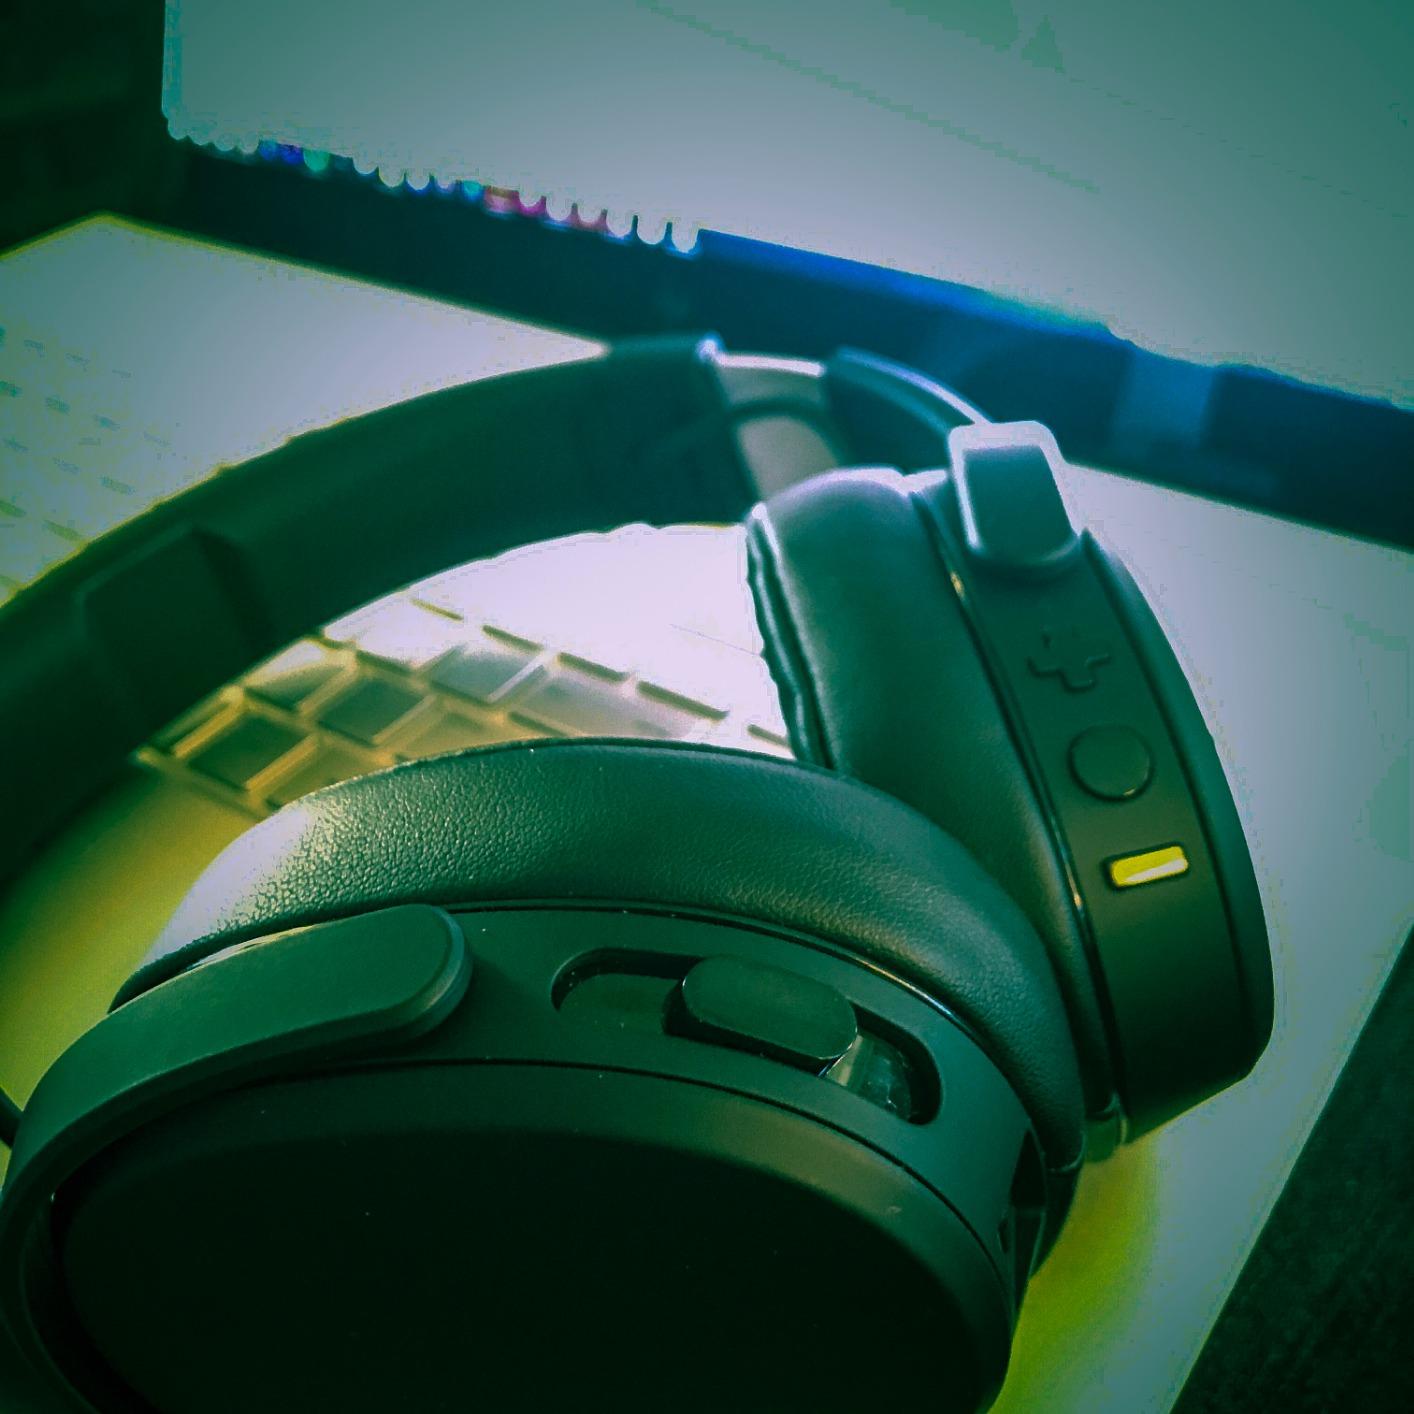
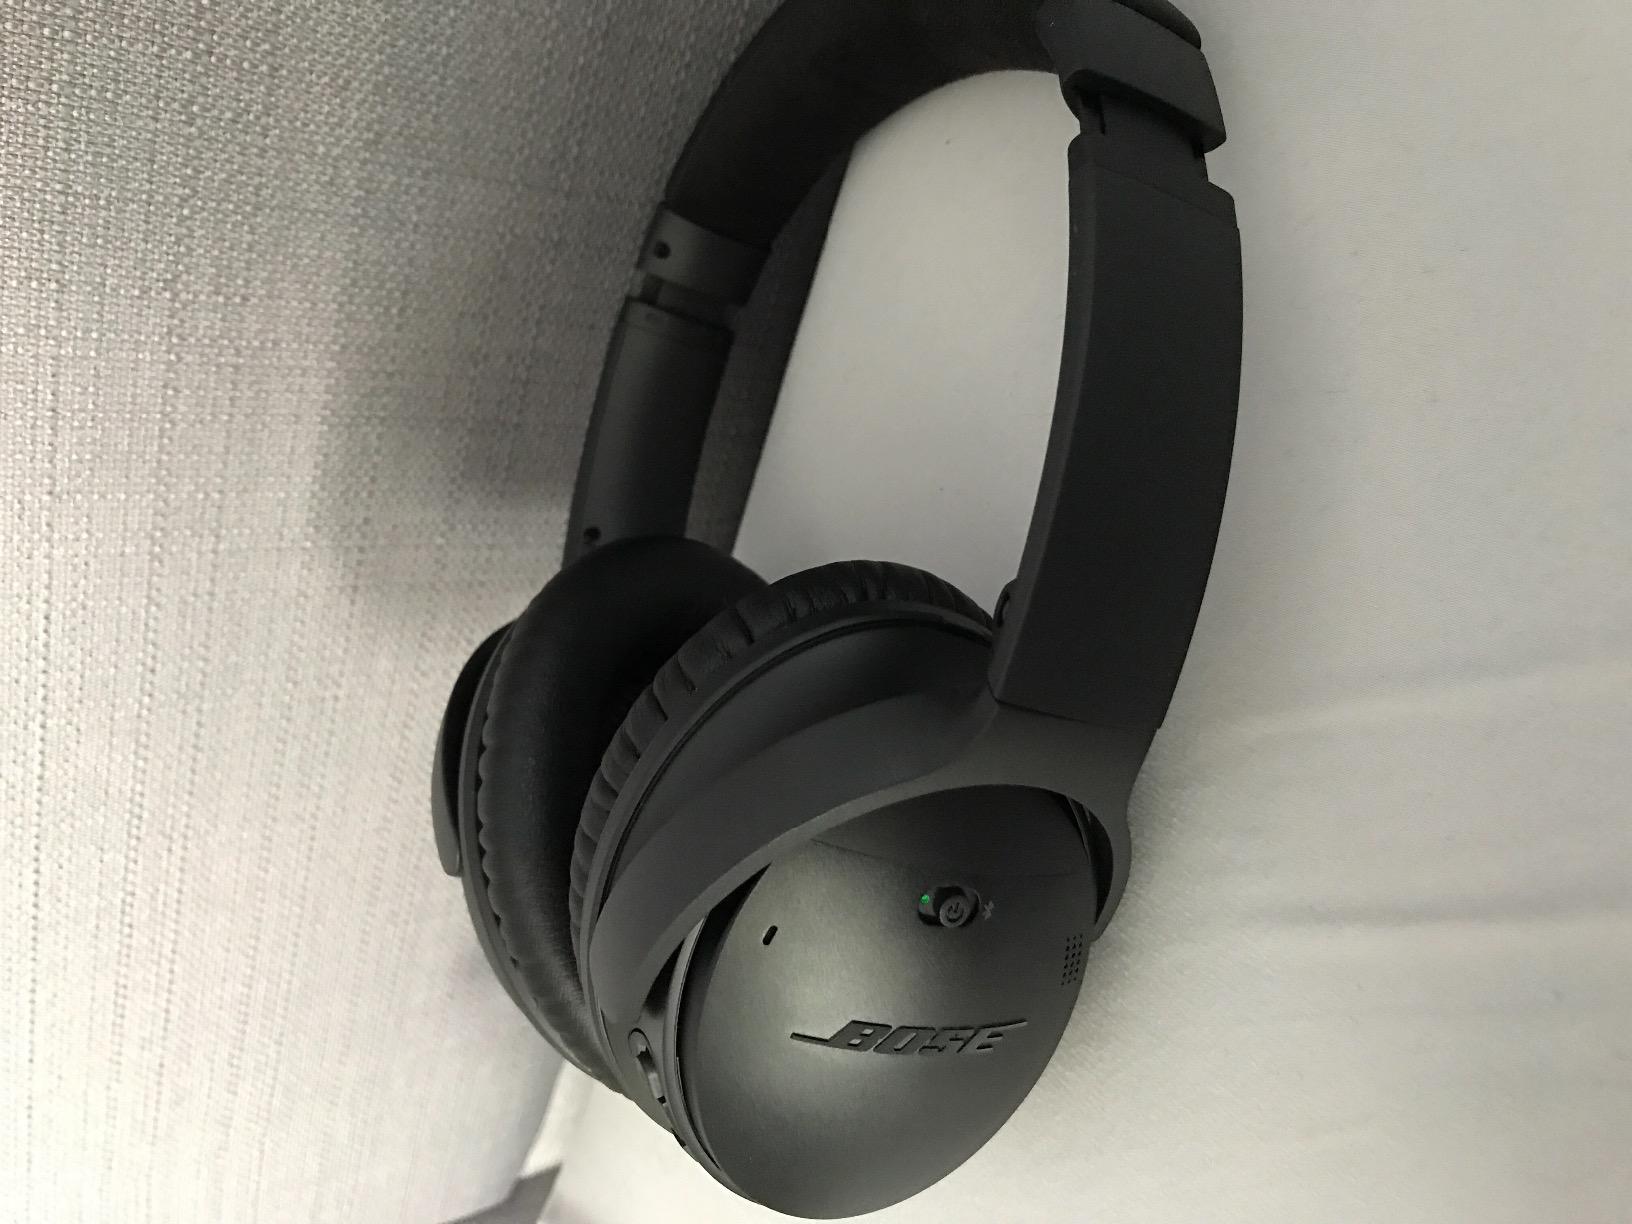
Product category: headphones
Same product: no